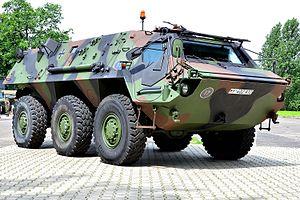
La Bundeswehr est l'armée nationale de la République fédérale d’Allemagne depuis 1955. Les forces armées de la Fédération sont contrôlées en temps de paix par le ministère de la défense. Le ministre de la défense est le seul civil qui peut donner des ordres aux militaires, ce qui assure le primat du politique sur le militaire.